Ichthyolestes

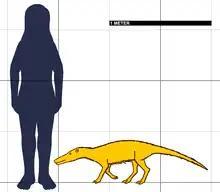
Size of "Ichthyolestes" compared to a human

"Ichthyolestes pinfoldi" was initially known only from teeth, which were found in the Eocene epoch near what is now Ganda Kas, Pakistan. Upon their discovery, "I. pinfoldi" was placed within the family Mesonychidae, a group of terrestrial mammals from which cetaceans were previously thought to have evolved. Due to morphological distinctions from other mesonychids, "I. pinfoldi" was later acknowledged and described as an archaeocete, making it the first pakicetid to be described.